ŠNK Radgona

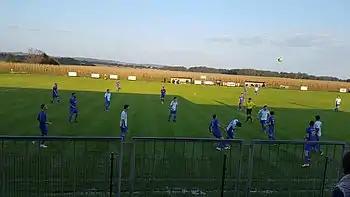
Radgona playing away against Čarda in 2017.

At the beginning of the 2014–15 season the construction of the new stands for the Sports Park was completed with a seating capacity of 301. The club used the stands for home matches for the first time during the season. On 20 July 2015 Radgona hosted Slovenian champions NK Maribor in a pre-season friendly which was the official opening of the newly build stands. Jean-Philippe Mendy opened the scoring in the first minute in front of 1,000 spectators and after a brace from Marcos Tavares, the visitors had a five-goal lead by half time. In the second half Radgona scored two own goals and substitute striker Dalibor Volaš scored four goals for the final score of 0–12.